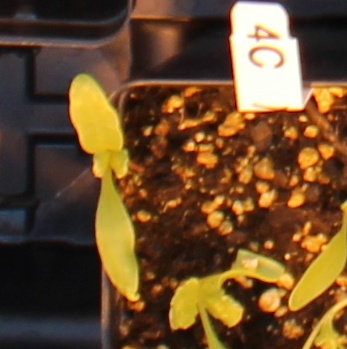
Label: Sugar beet